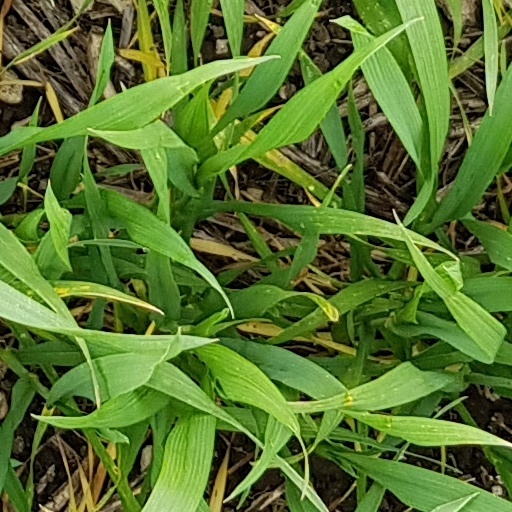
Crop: wheat